Fountain Studios

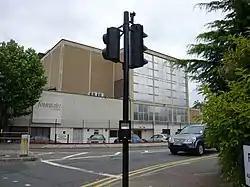
Fountain Studios in 2008

Fountain Studios was an independently owned television studio in Wembley Park, north-west London, England. The company was last part of the Avesco Group plc.